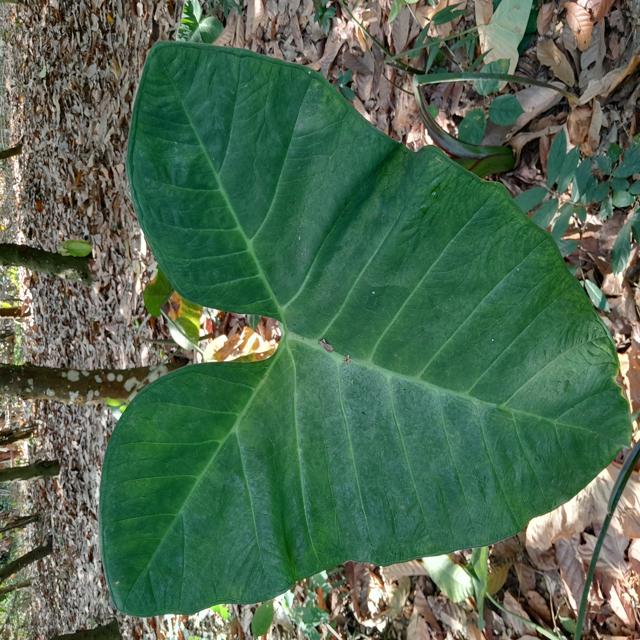
Label: Healthy